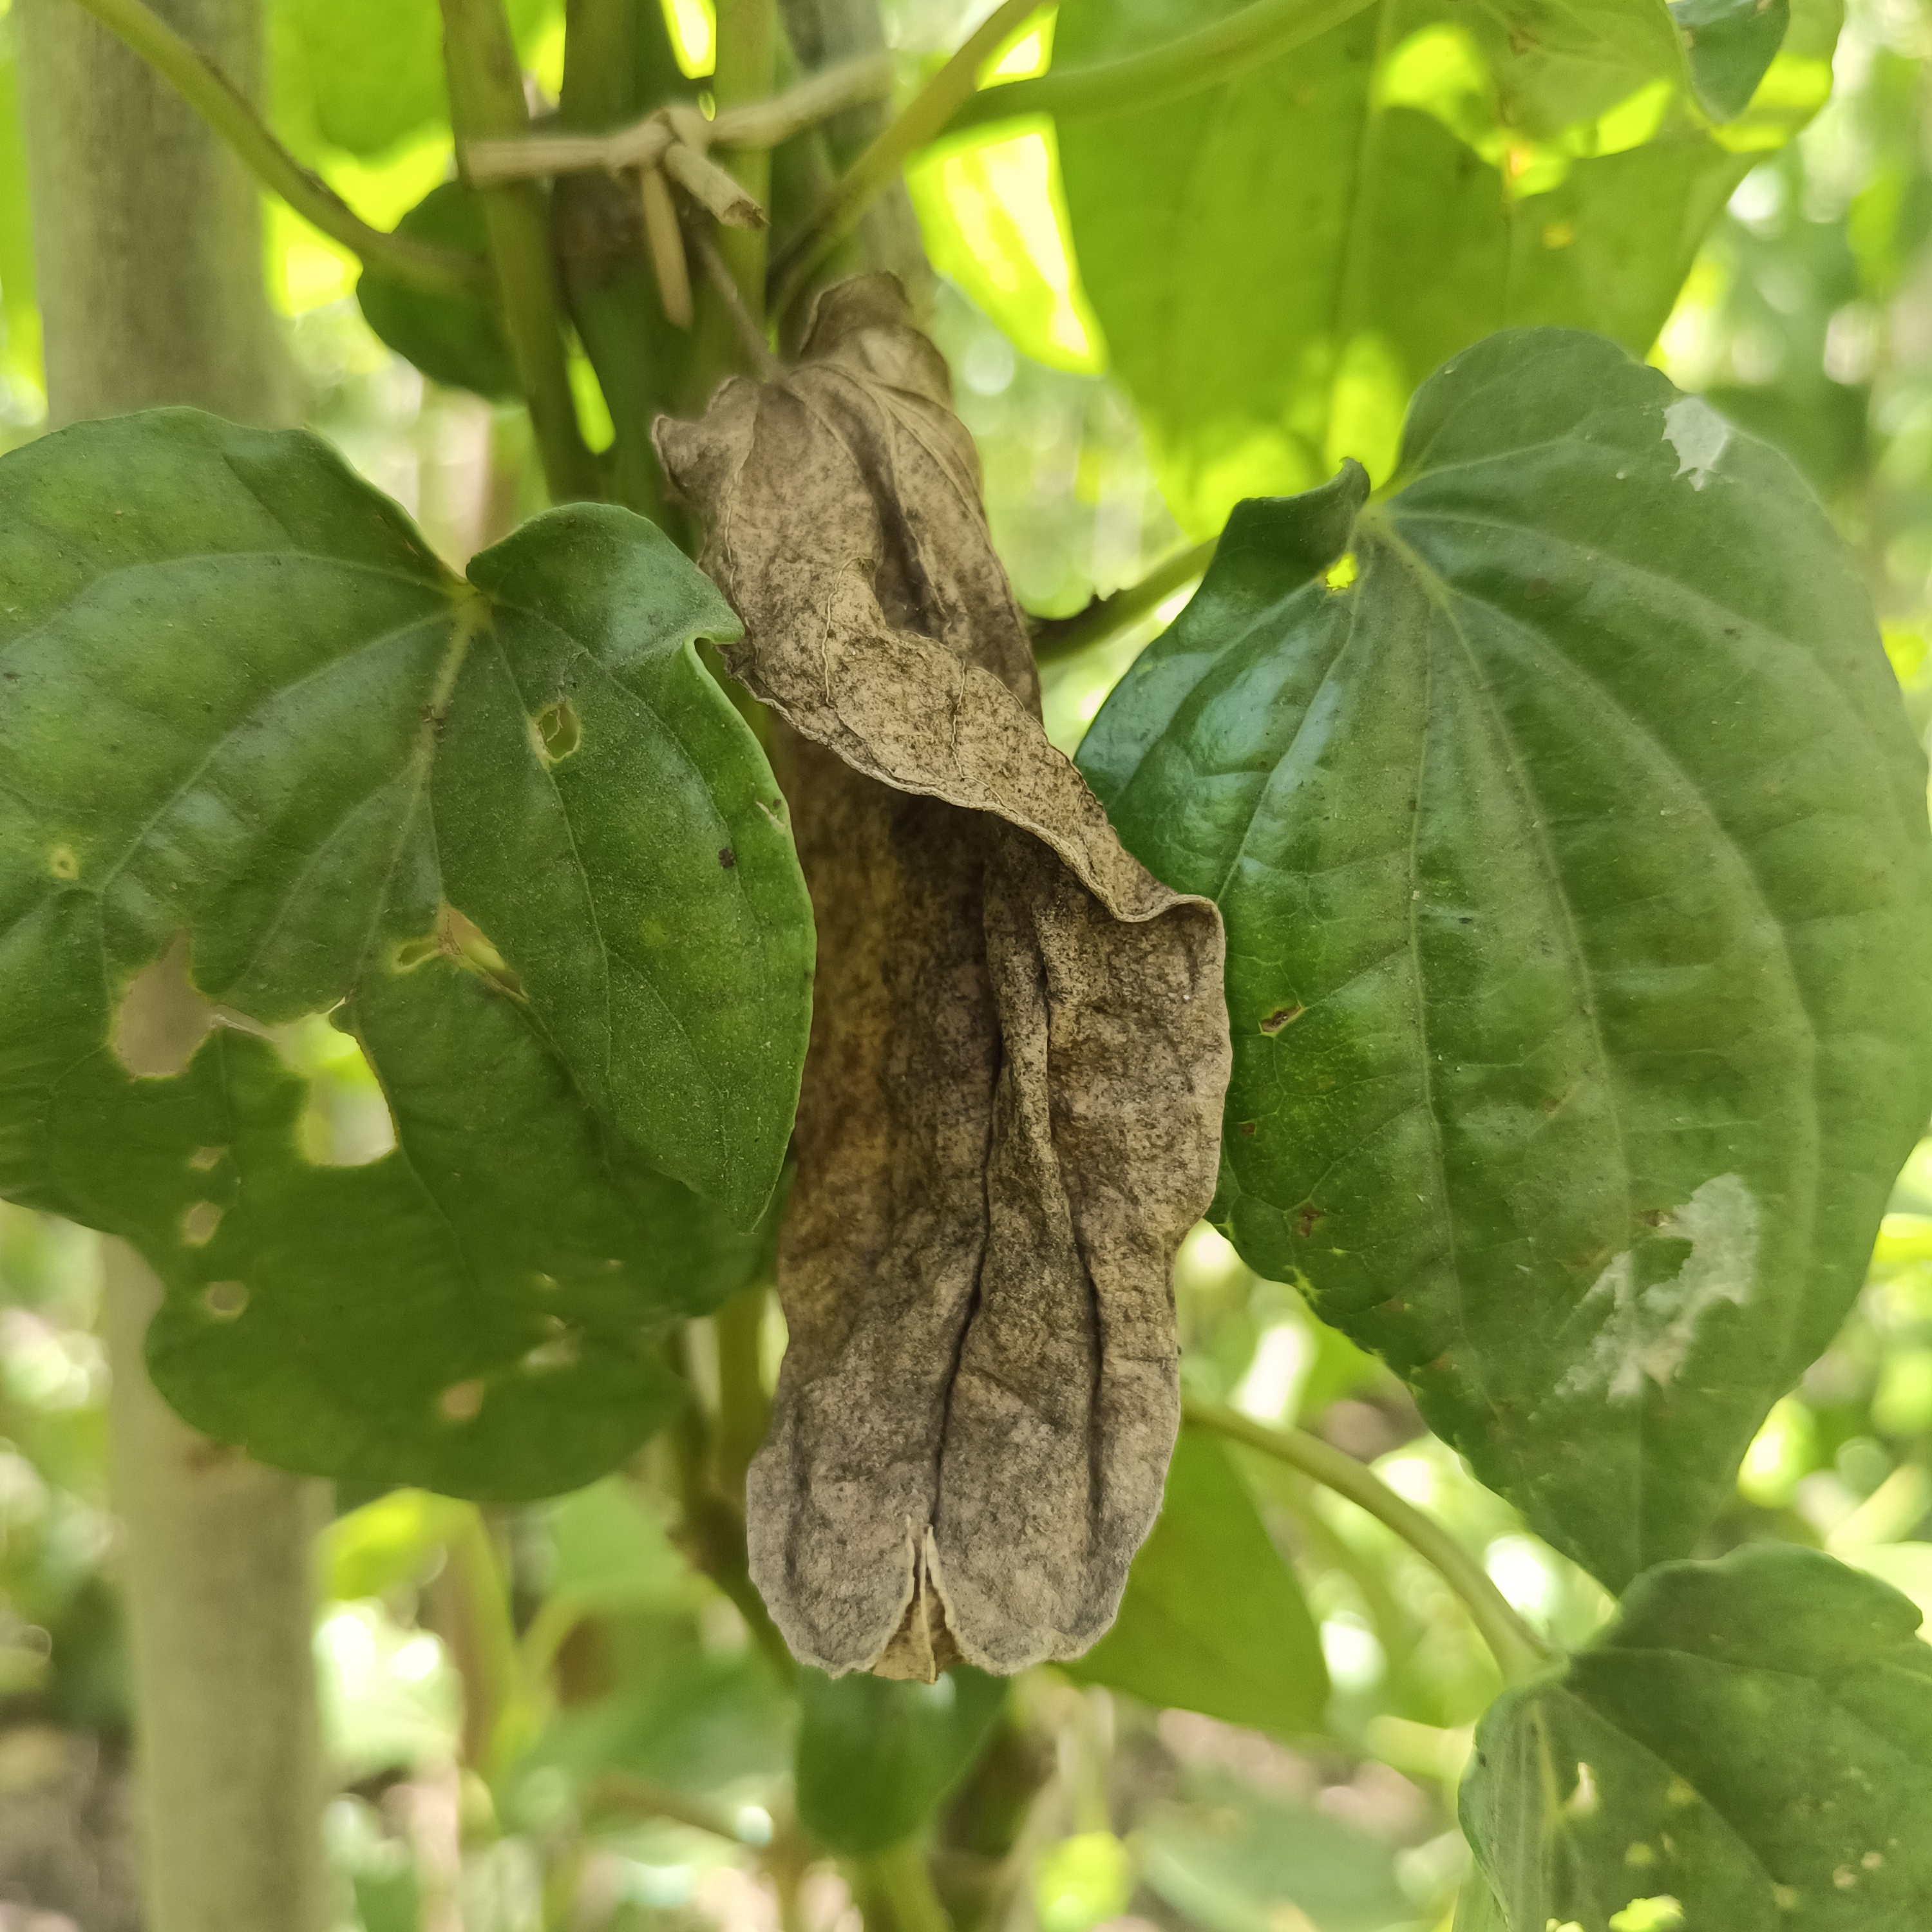
Label: Dried